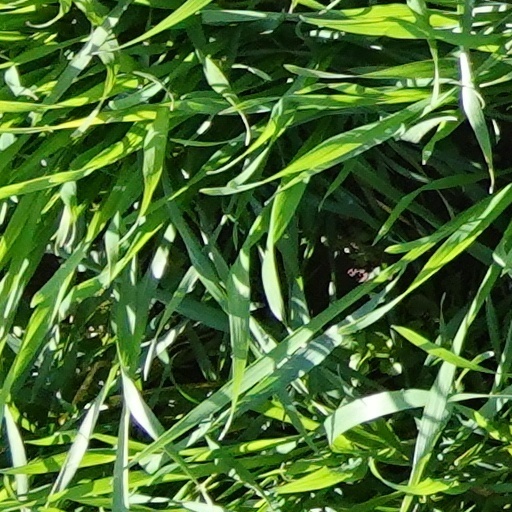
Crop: wheat